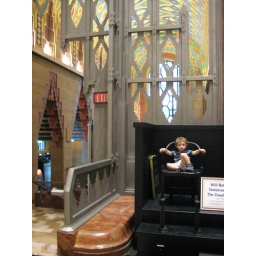
Little person in a big chair in a big building.